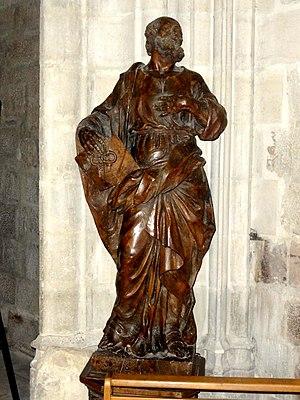
Voir titre.
L'église Saint-Aspais est une église catholique paroissiale située à Melun, en France, sur la rive droite de la Seine. C'est l'unique église de France dédiée à saint Aspais, évangélisateur de la ville à la fin de l'Antiquité, dont la vie est inconnue. Elle se situe initialement dans un faubourg, et succède à une église gothique plus modeste, dont un chapiteau et quelques débris ont été retrouvés en 2011. À la fin du XVᵉ siècle, Saint-Aspais est la paroisse la plus populeuse de la ville, et les habitants décident d'agrandir l'église. D'abord, un nouveau clocher est bâti au nord de la façade, et terminé vers 1480. À partir de 1506, la façade est refaite dans le style gothique flamboyant, ainsi que les trois travées de la nef. La construction du nouveau chœur est lancée le 23 mars 1517, sous la direction du maître-maçon parisien Jehan de Félin, qui fournit également un plan pour la reconstruction totale de l'église, y compris la nef bâtie à peine dix ans plus tôt. De Félin donne plus d'élévation au chœur que les marguilliers n'avaient imaginé, et soigne le décor sculpté, ce qui provoque la colère du conseil de fabrique soucieux de la maîtrise du budget, et entraîne des procès.